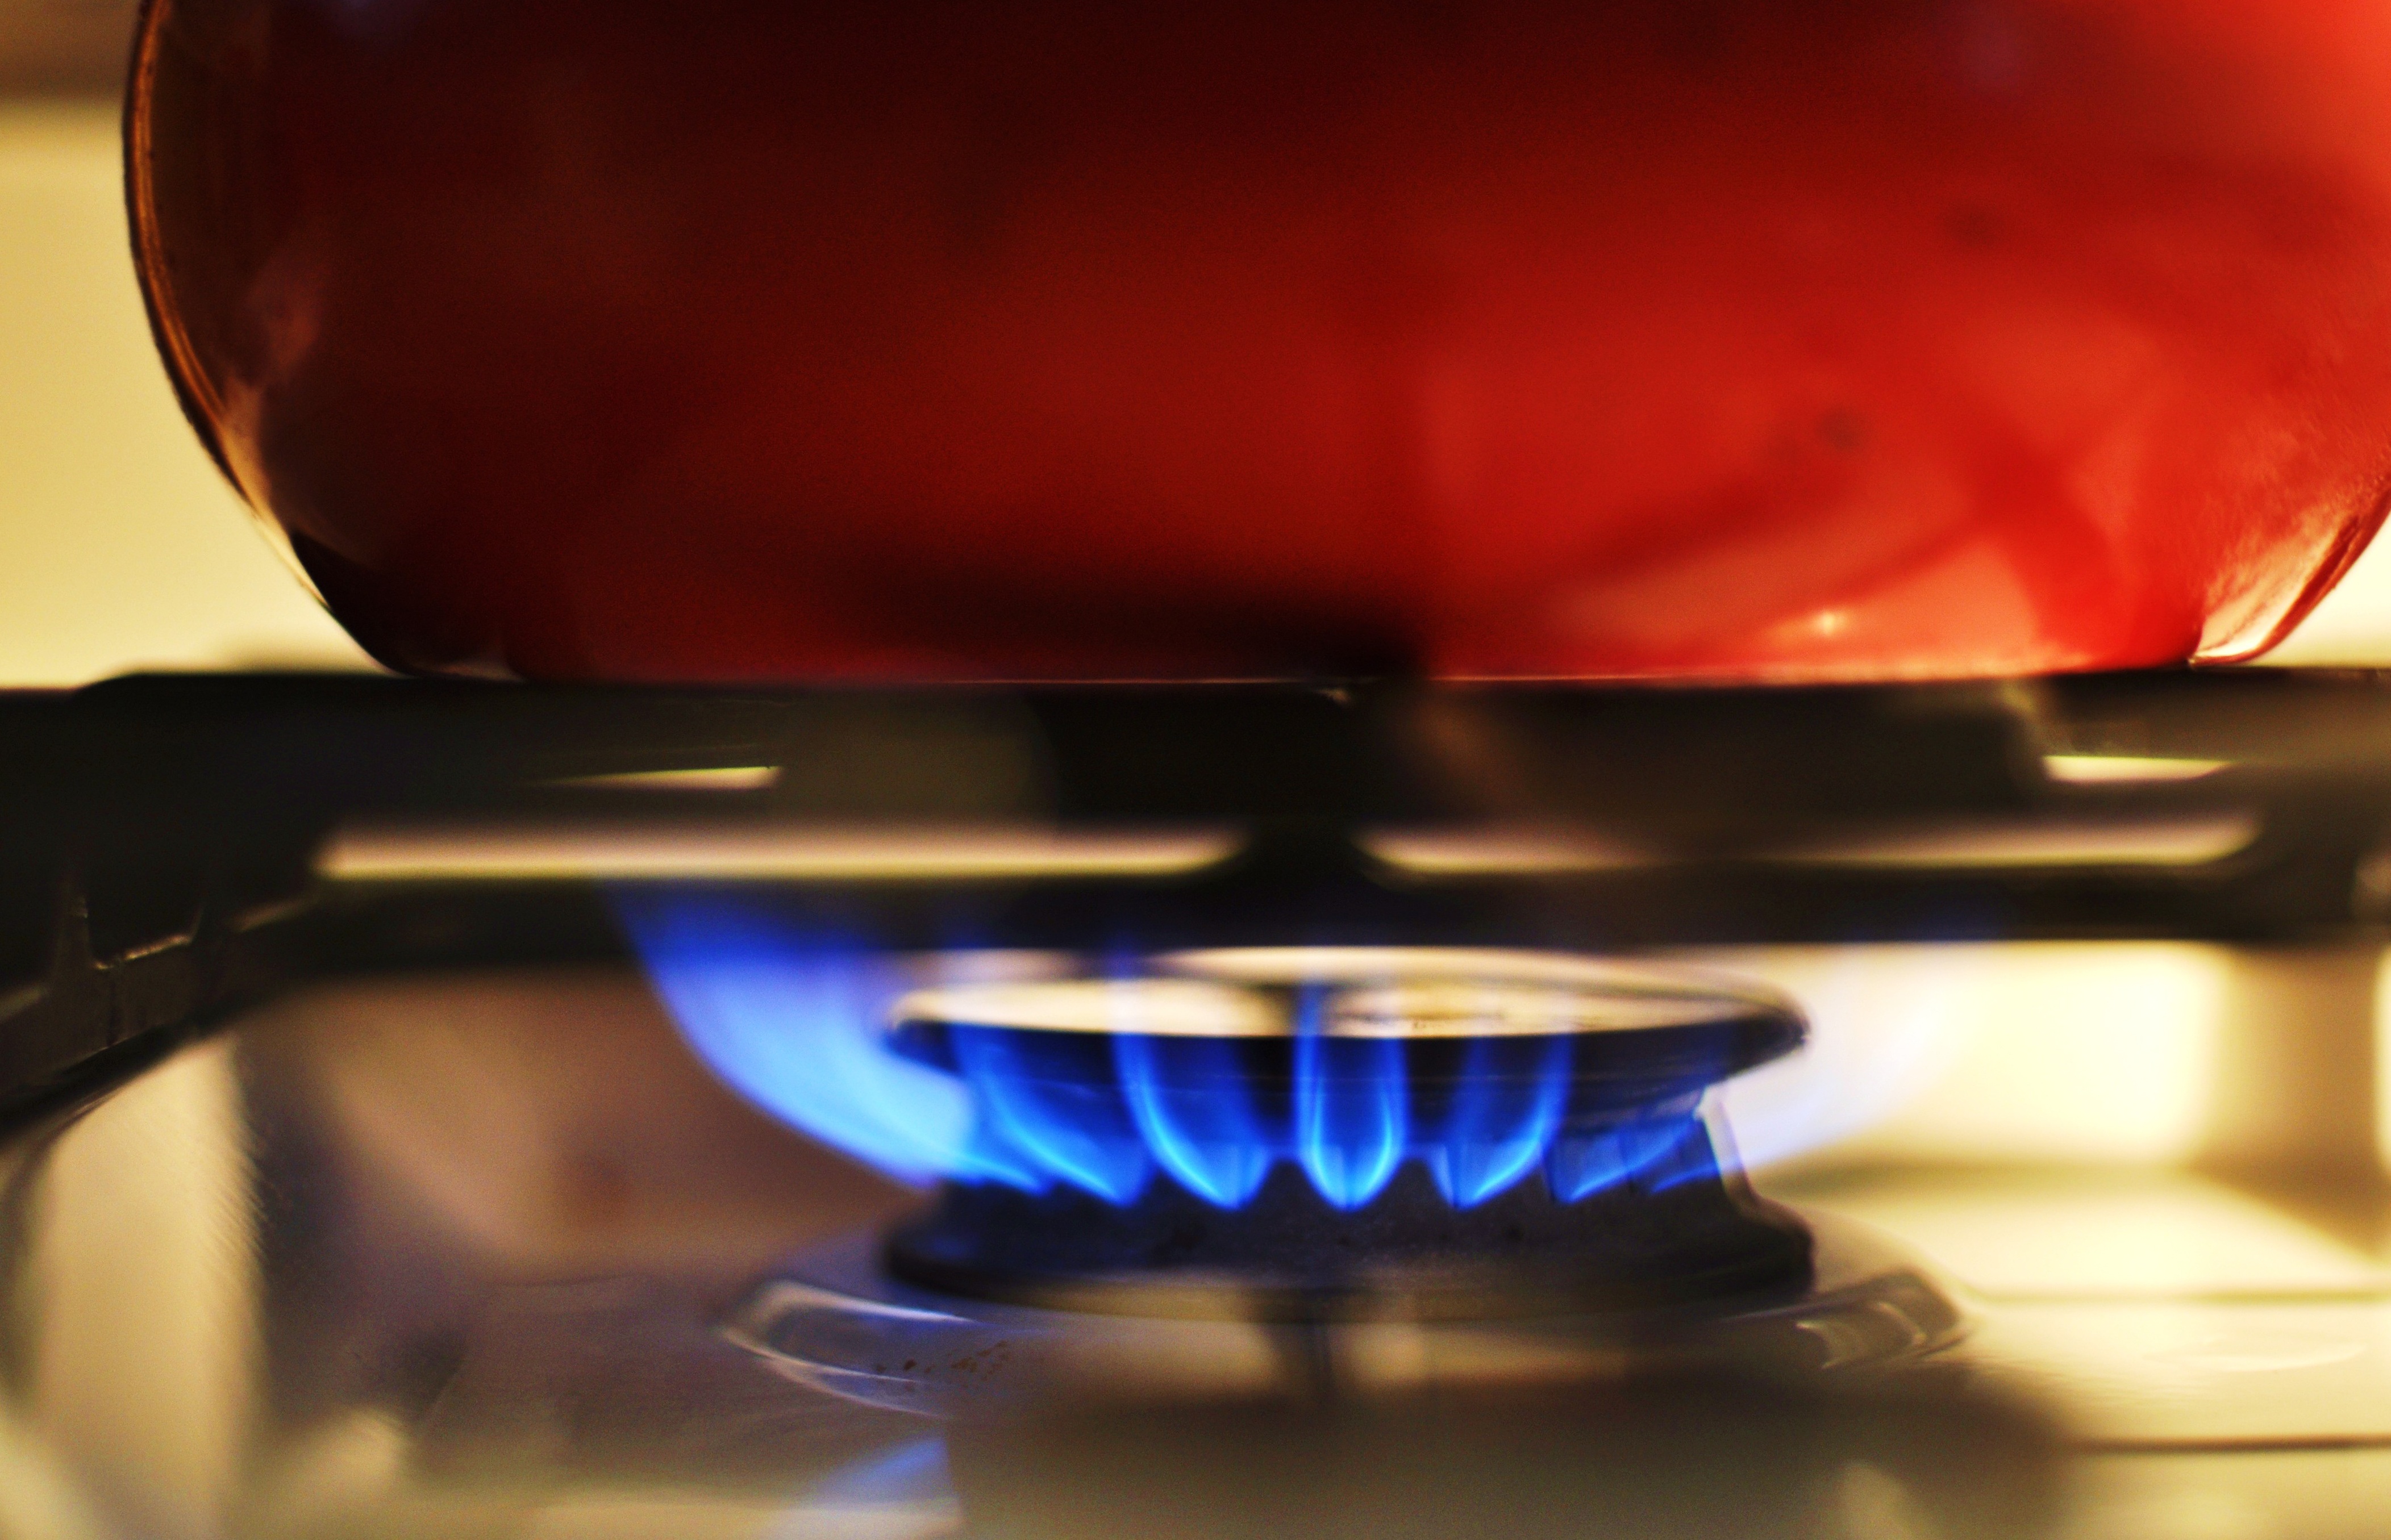
gas, stove, heat, kitchen, burner, flame, fuel, energy, home, power, cooking, hot, oven, fire, appliance, glowing, blue, danger, domestic, cook, propane, burn, natural, glow, temperature, methane, dark, color, safety, warm, blaze, cooker, burning, light, steel, circular